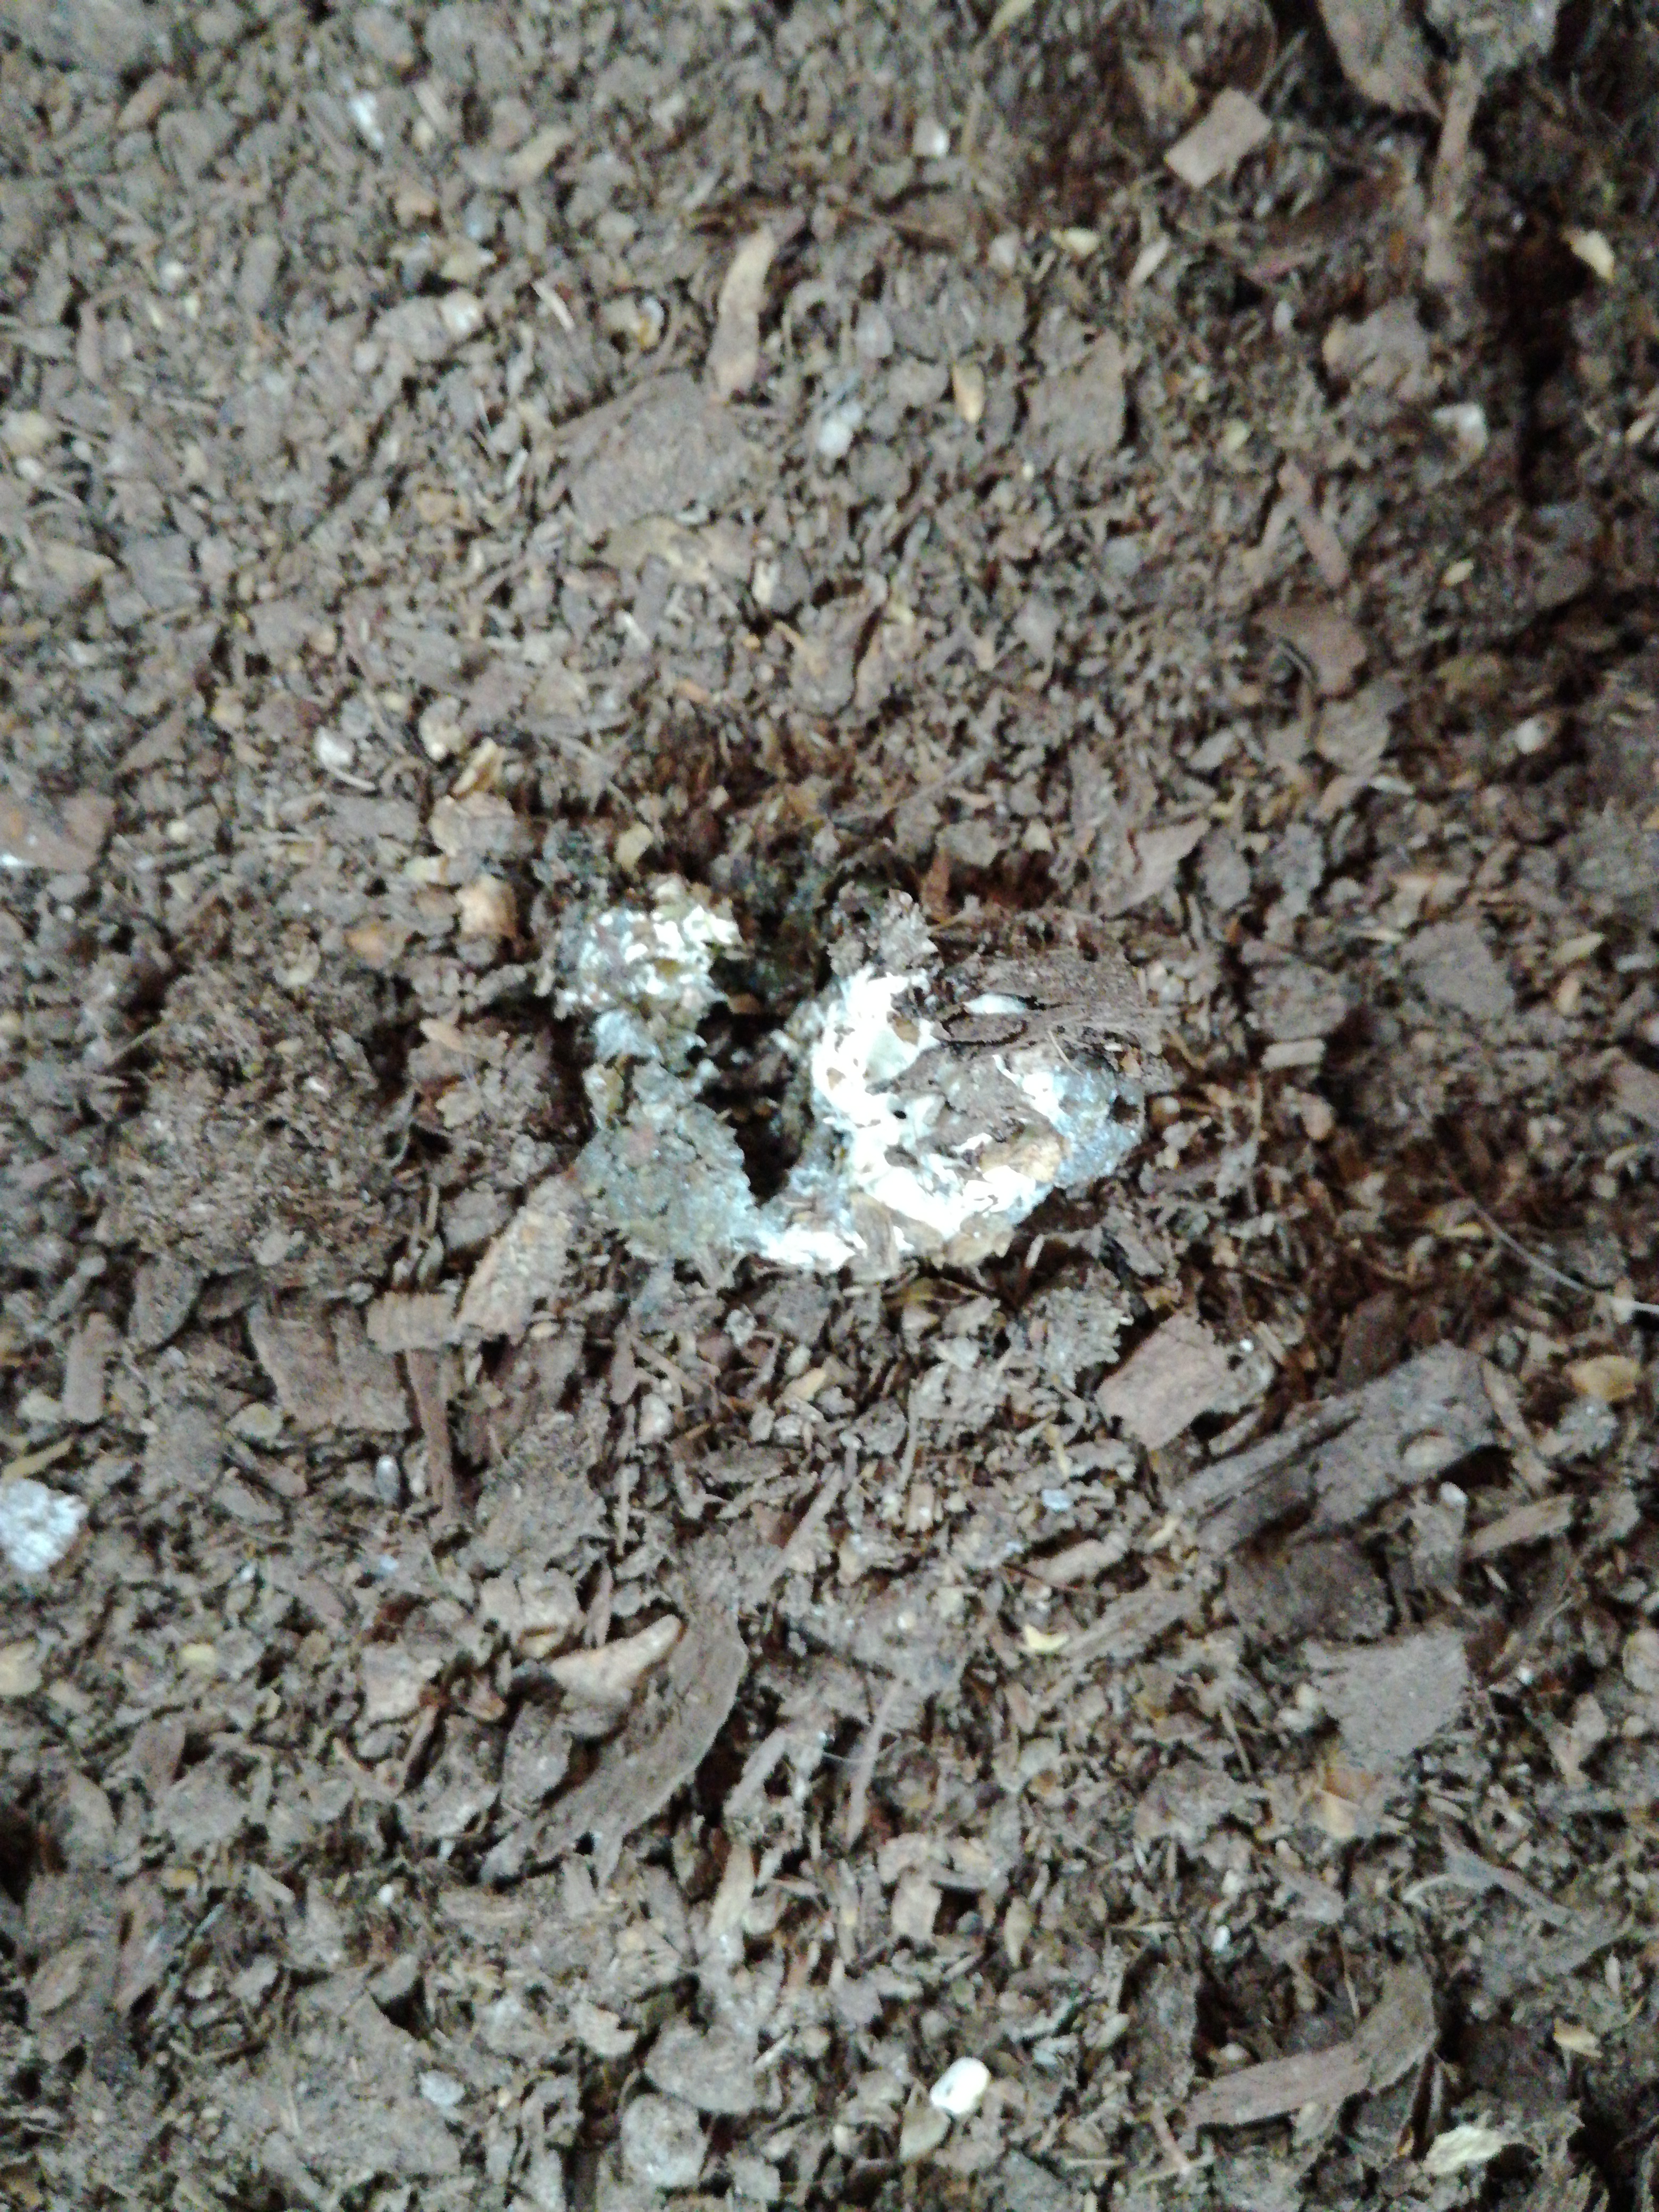
PCR-confirmed diagnosis: Healthy